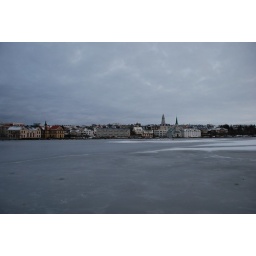
Ice-covered lake in the middle of town. I love the fact that the sky and the lake were the same color.